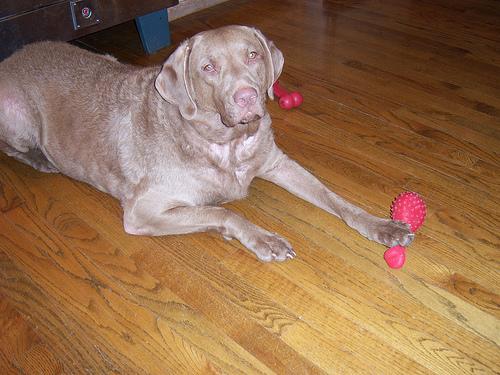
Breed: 215-n000075-Chesapeake_Bay_retriever